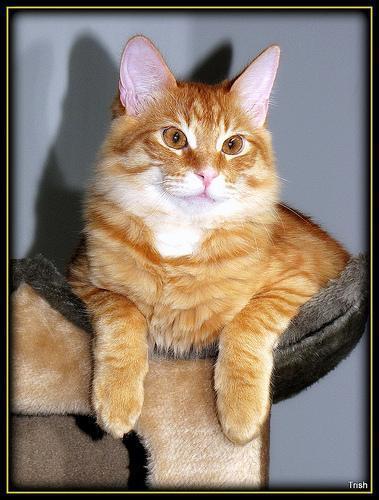
Maine Coon